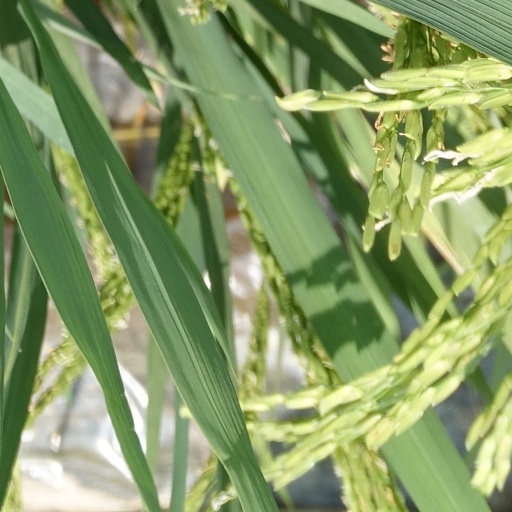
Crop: rice